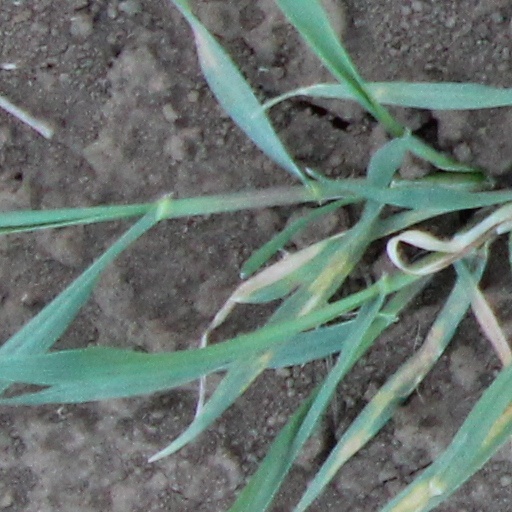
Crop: wheat